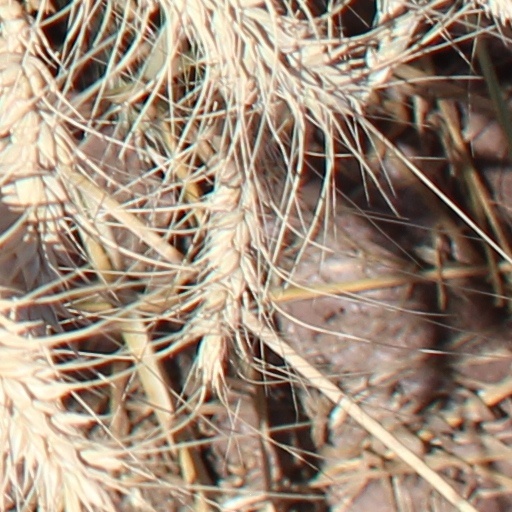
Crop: wheat